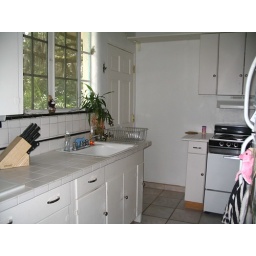
kitchen - cabinets by stove